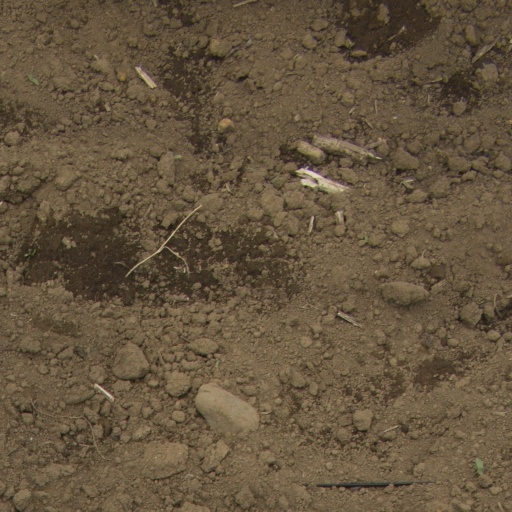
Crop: Jerusalem artichoke